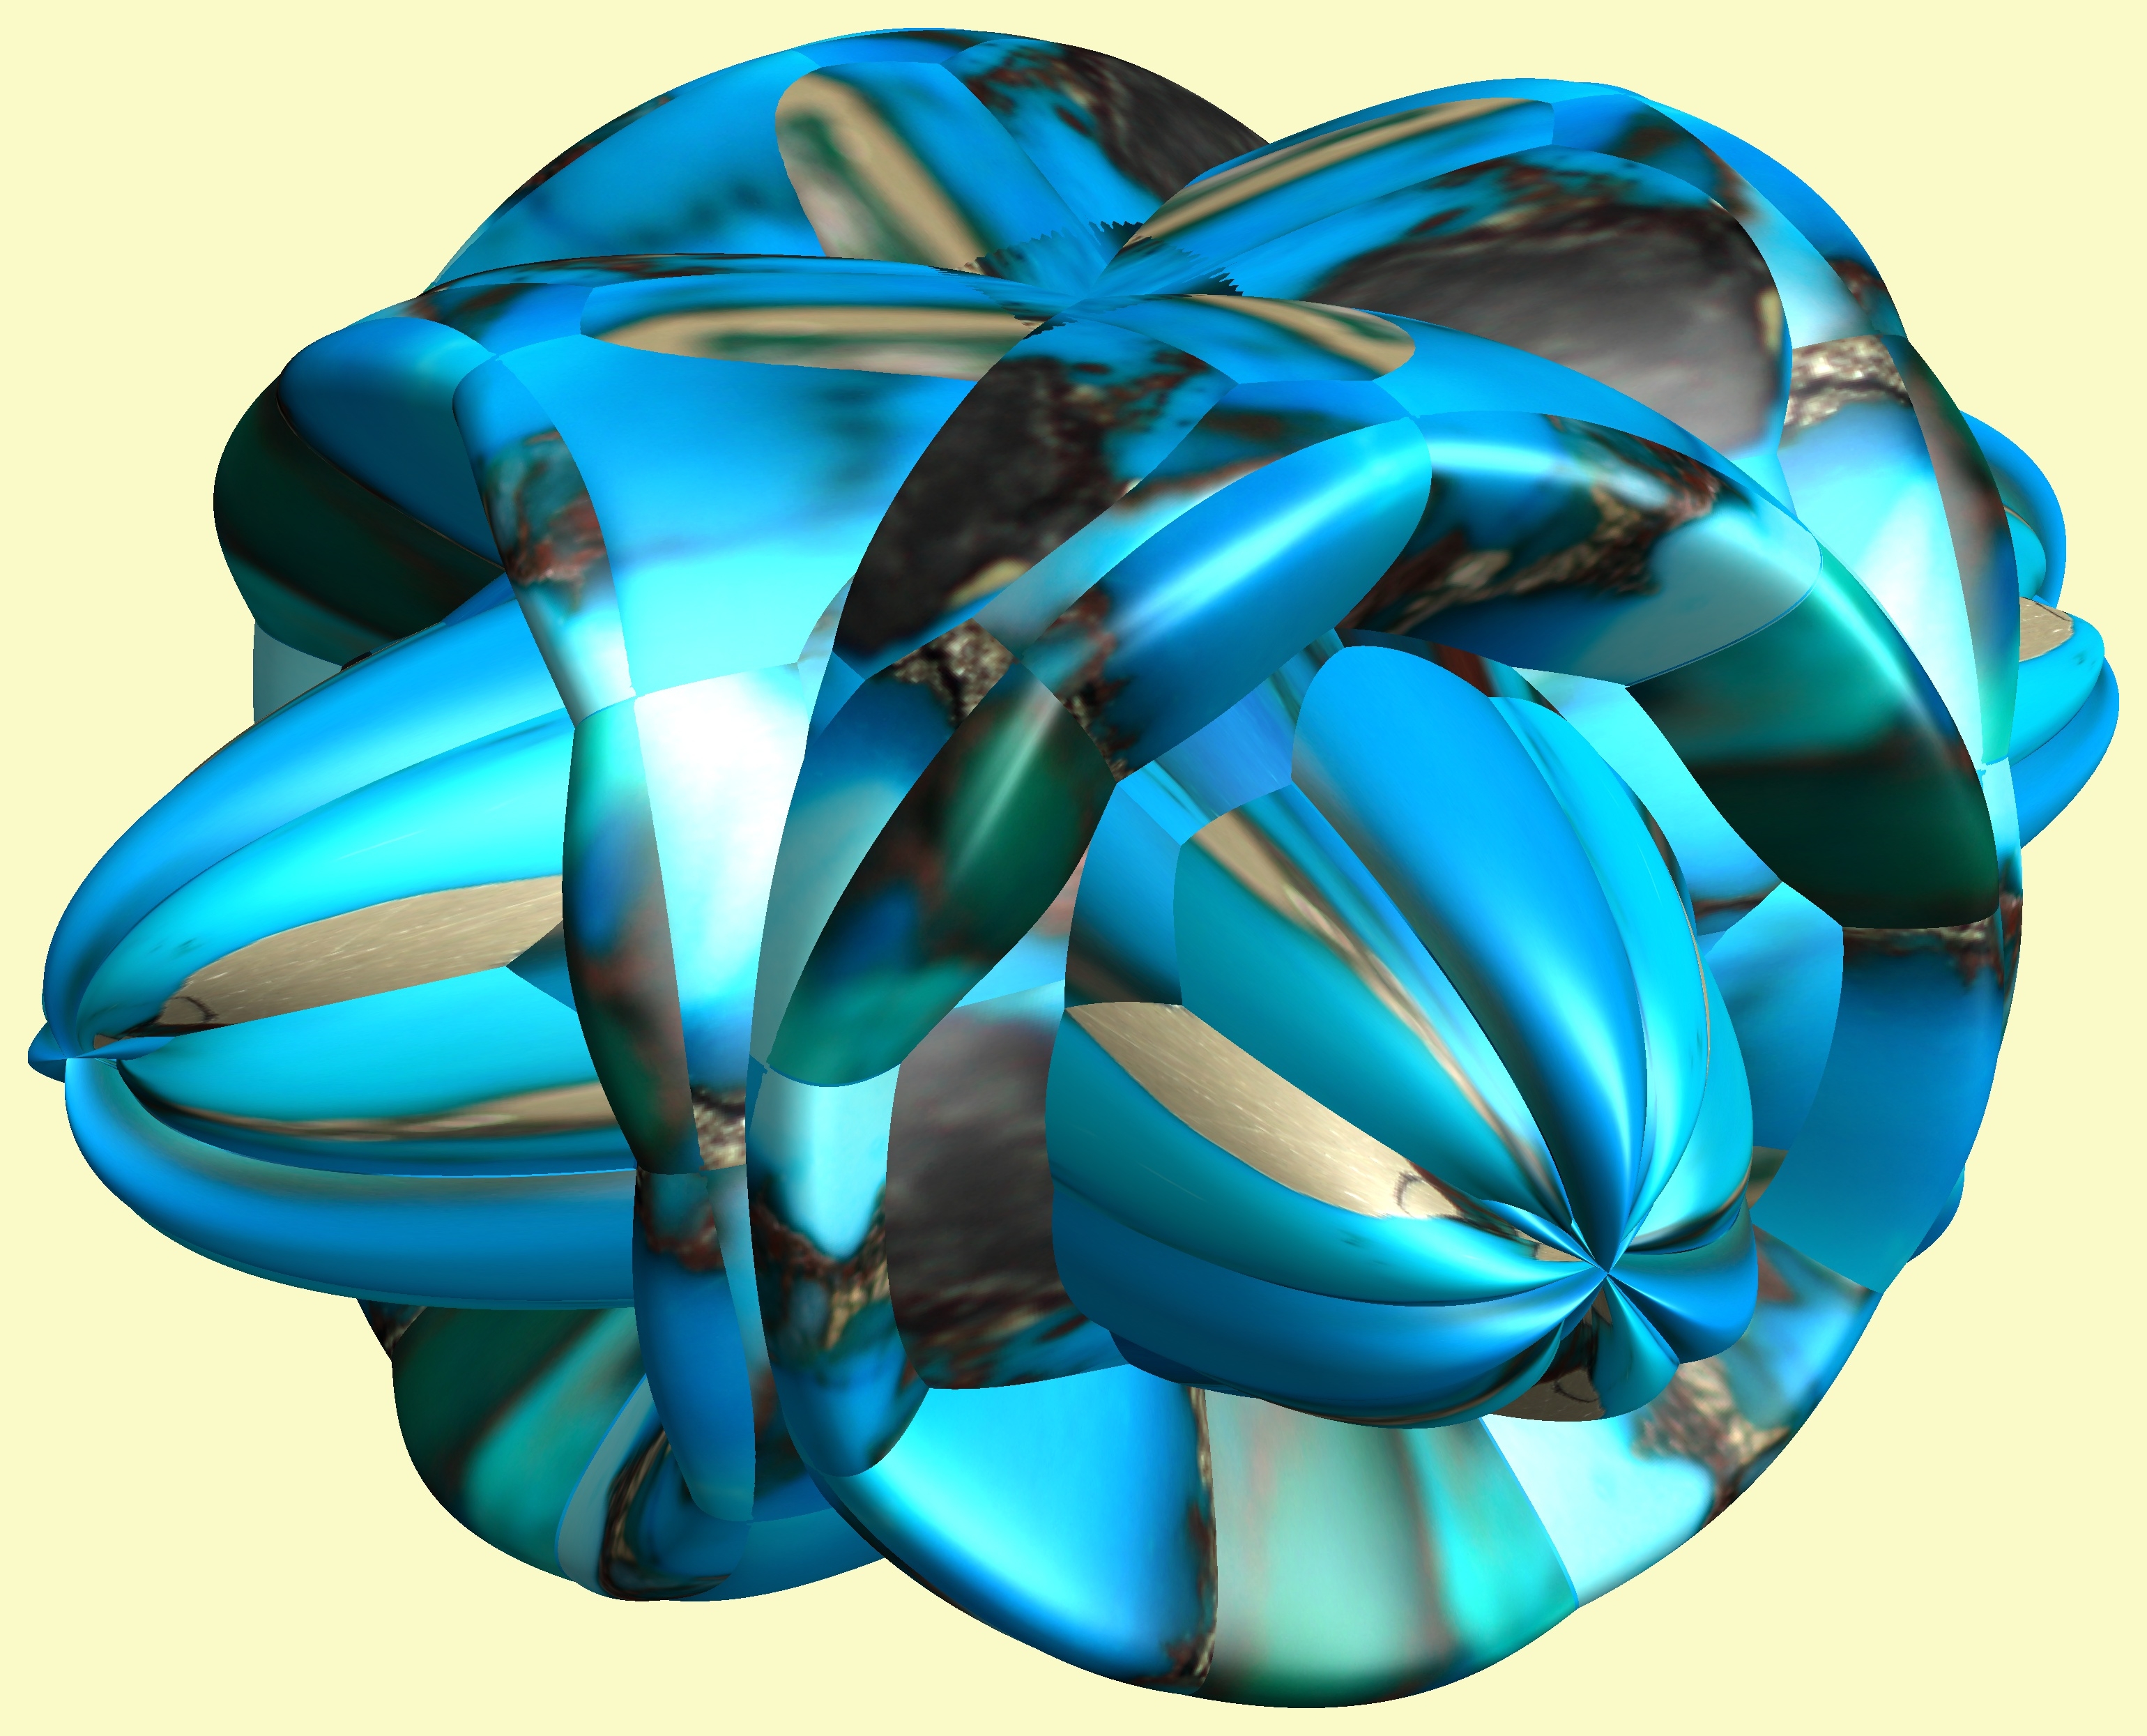
structure, wheel, texture, flower, pattern, blue, human body, jewellery, figure, turquoise, design, symmetry, 3d, graphic, organ, torus, mathematica, cg, parametricplot3d, code, program, algorithm, abstruct, mapping, perfect5th, p5, chord